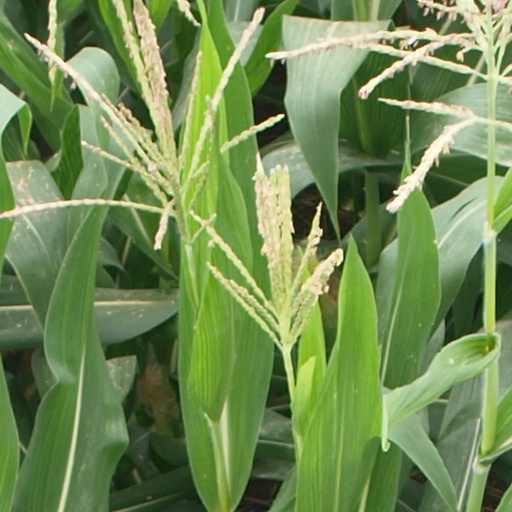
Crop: maize; corn